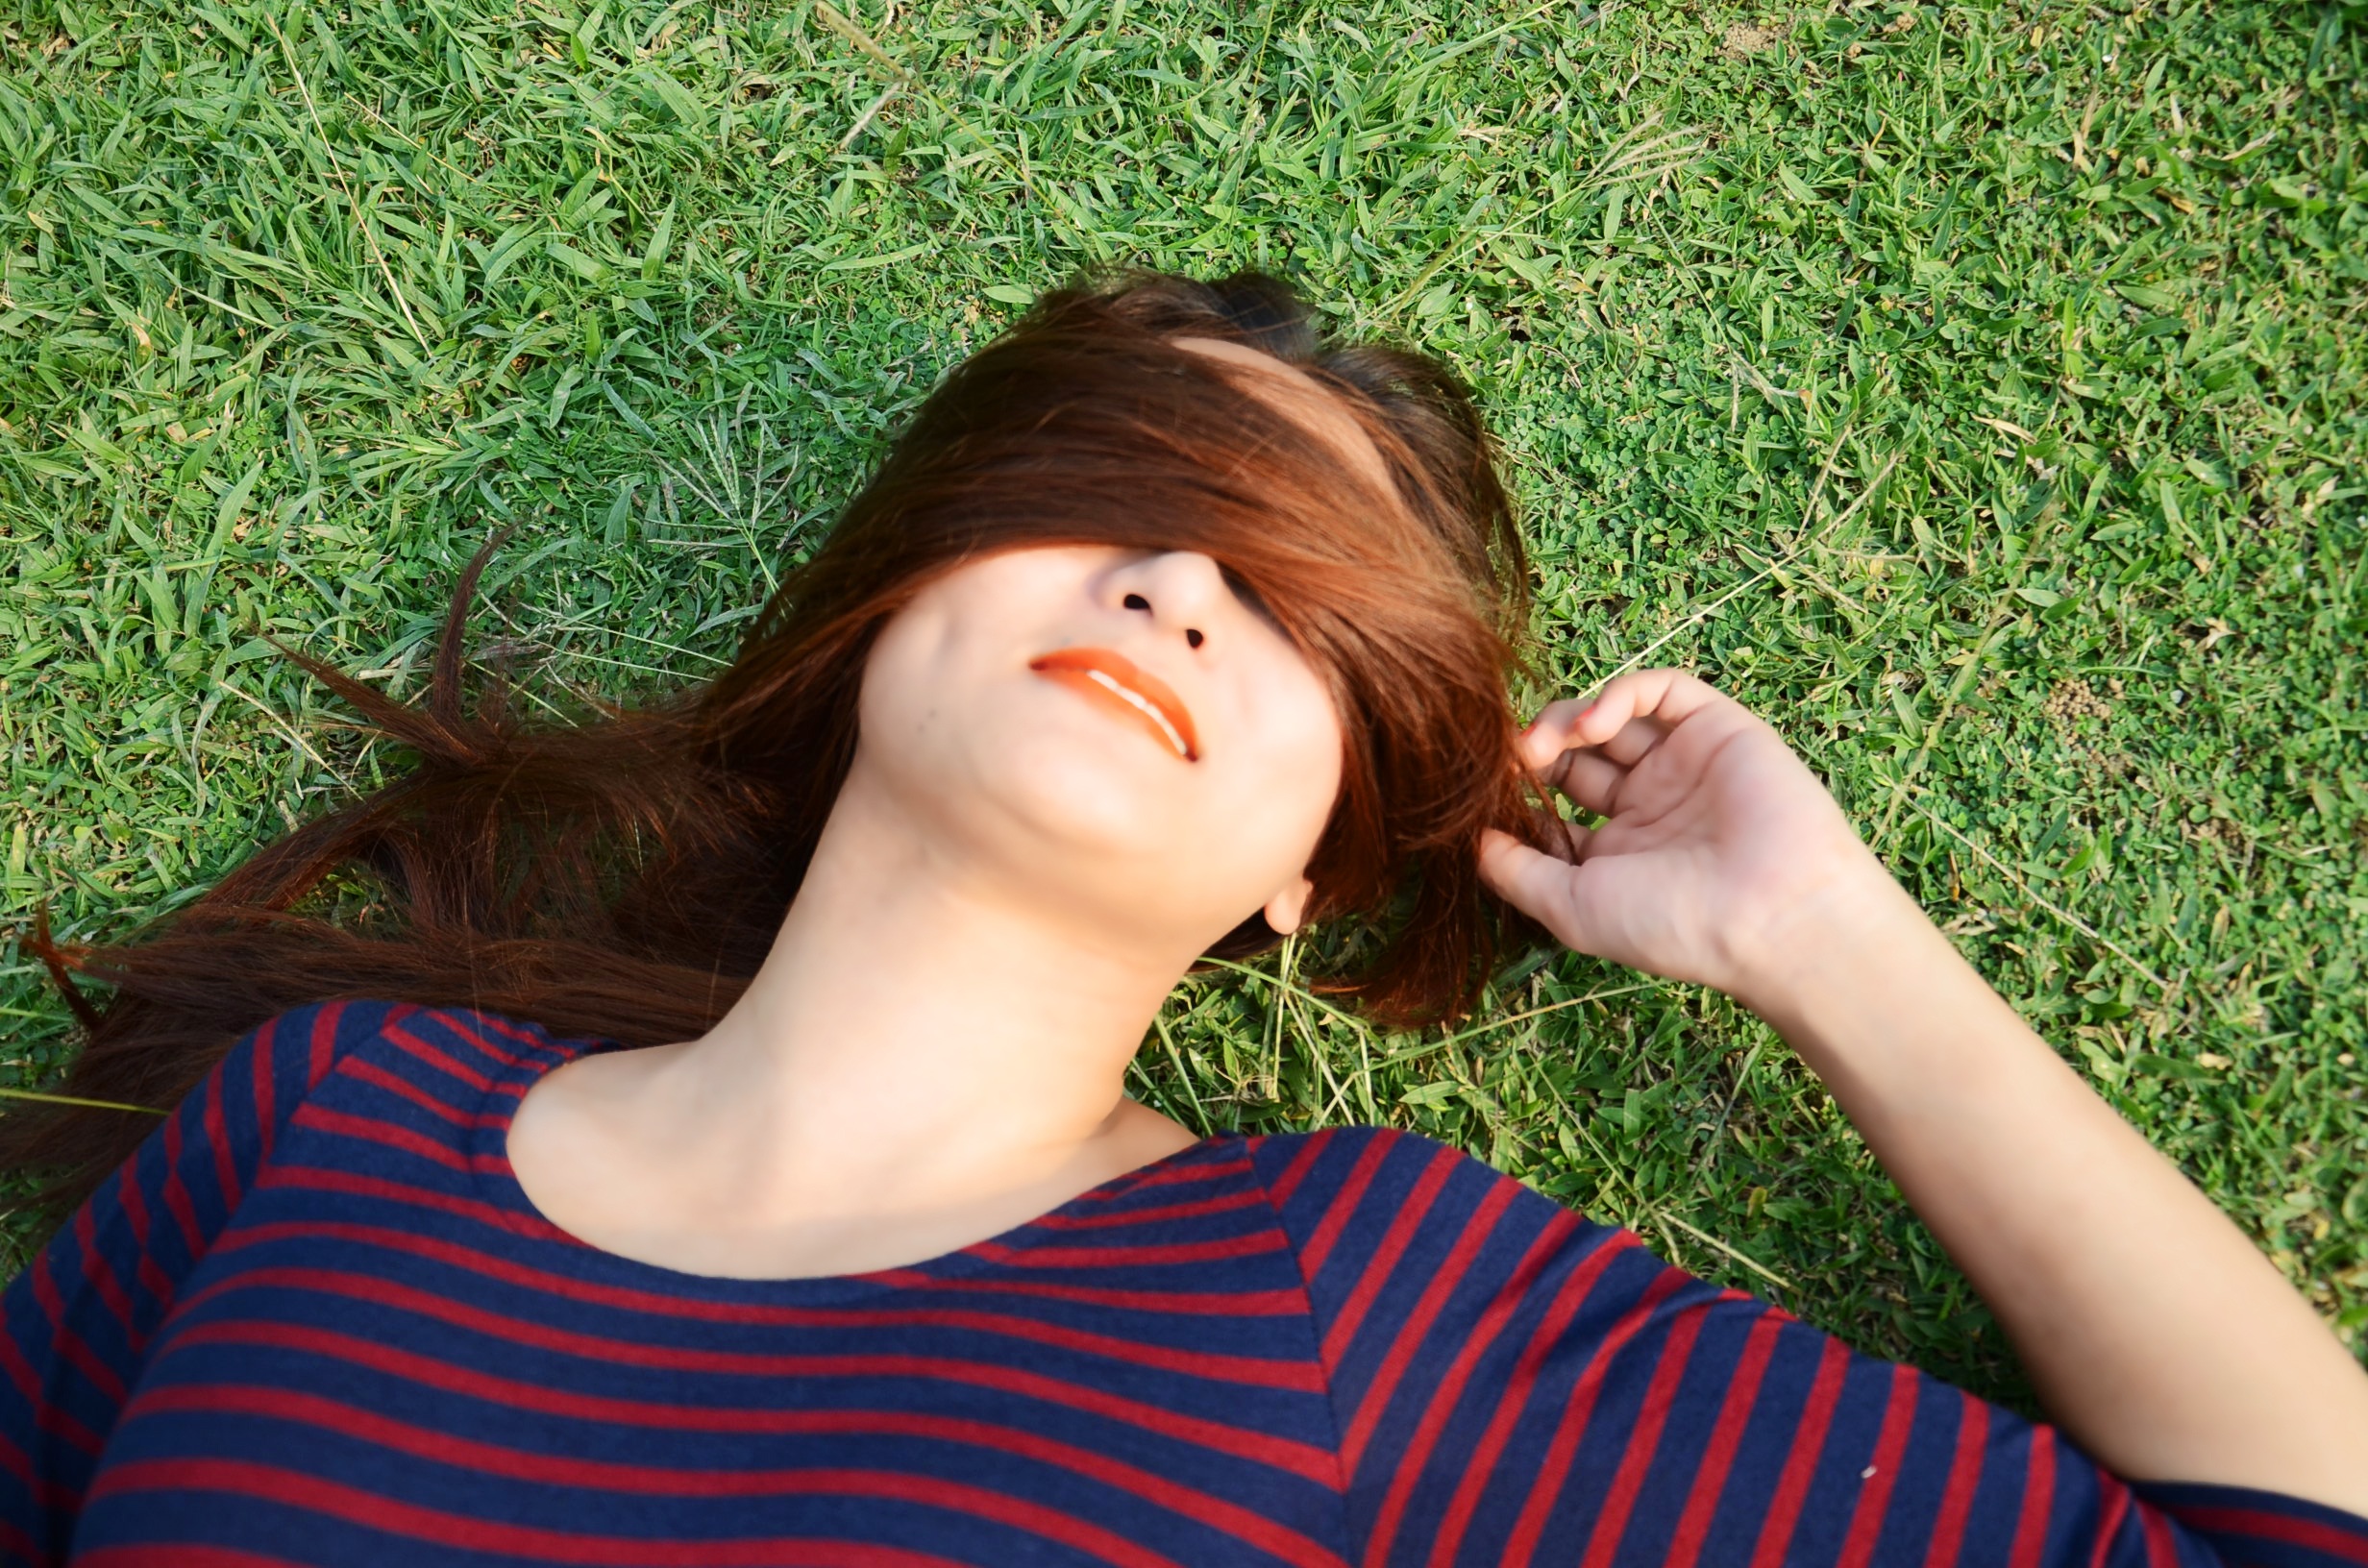
hand, grass, person, girl, hair, photography, leg, model, green, sitting, child, hairstyle, long hair, human body, dress, eye, skin, beauty, beautiful, blond, photo shoot, brown hair, portrait photography, human positions, human action